No Time for Sergeants

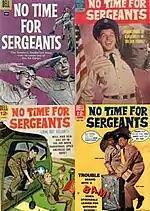
The four comics inspired by "No Time For Sergeants"

A Dell Four Color Issue 914 comic book version of this story, illustrated by Alex Toth and published in July 1958, follows the movie's narrative. Three follow up issues in the 1960s tied into the short-lived TV series that starred Sammy Jackson.